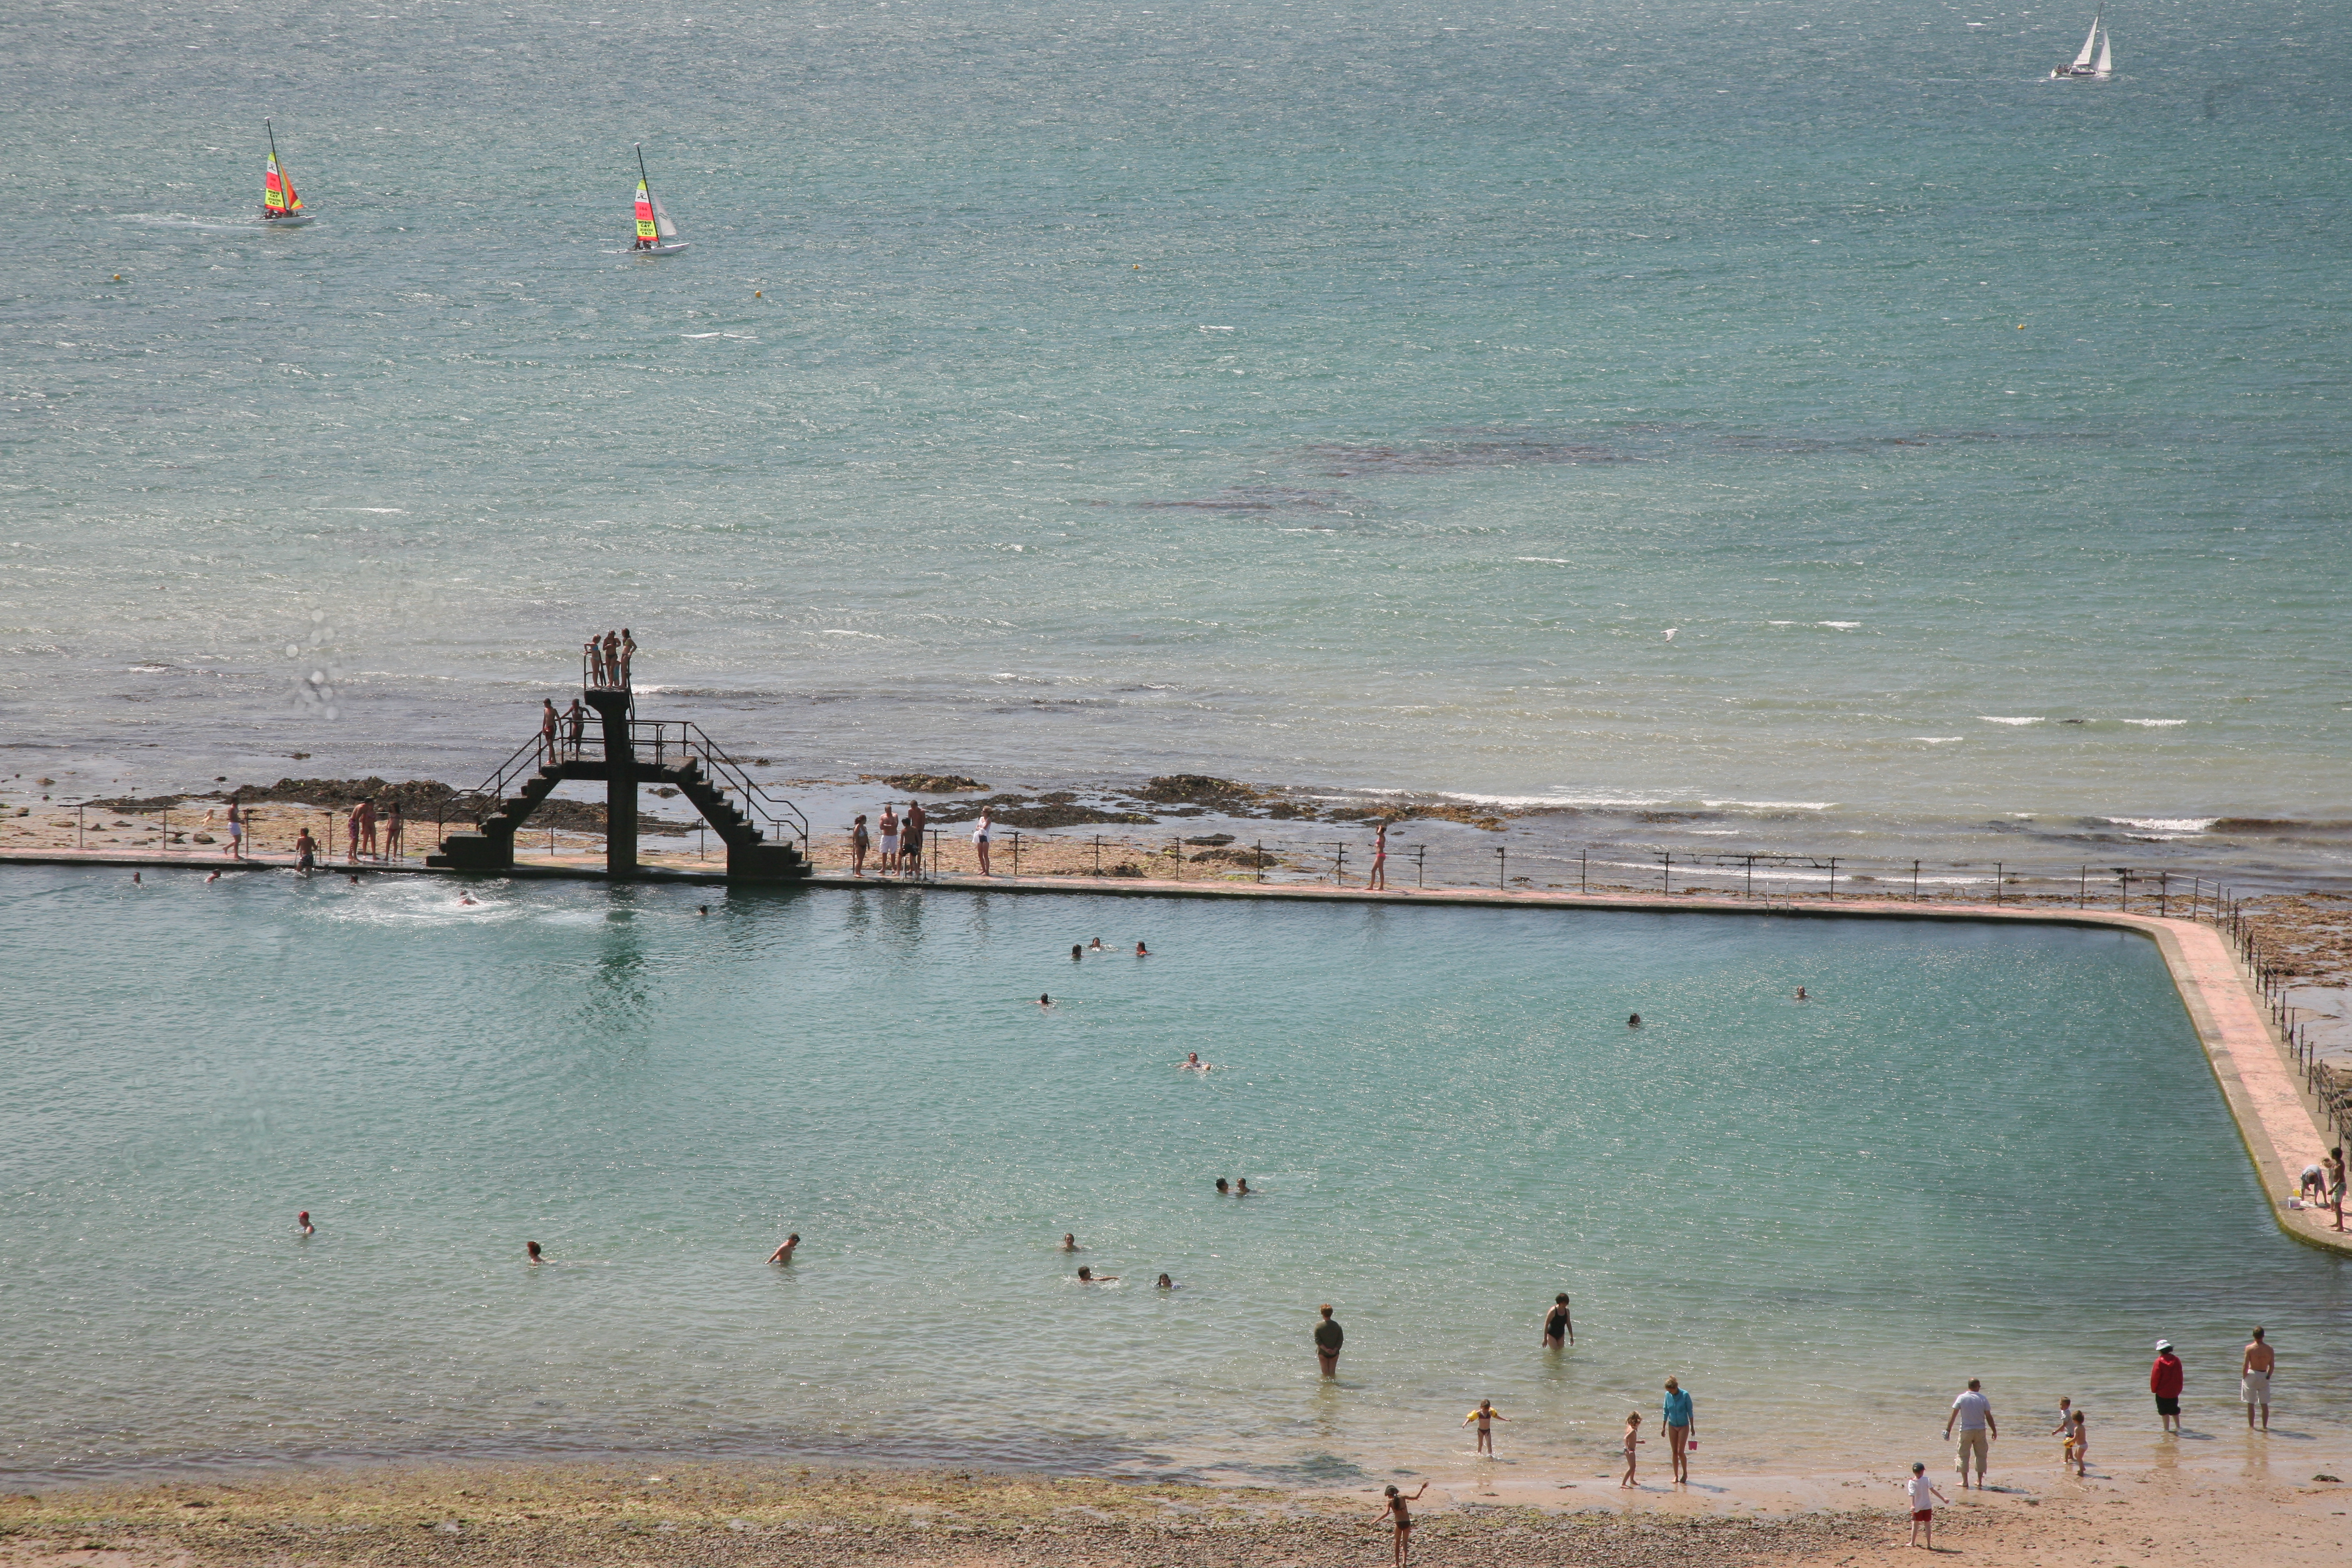
beach, sea, coast, water, sand, ocean, shore, wave, pier, vacation, pool, cove, tower, bay, body of water, cool image, mer, piscine, piscina, vagues, cume, jete, breakwater, cape, saintmalo, bretagne, zwembad, plongeoir, ileetvilaine